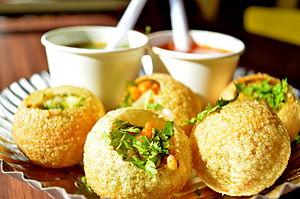
Le panipuri est une collation consommée dans plusieurs régions du sous-continent indien. Ce mets fait partie des chaat, les collations salées frites servies sur les bords de routes. Elle est constituée d'un puri ovale, creux et frit que l'on mange avec de l'« eau assaisonnée », du chutney de tamarin, du piment, du chaat masala, des pommes de terre, des oignons et des pois chiches. Le dahipuri est une variante contenant du lait caillé brassé. Il est originaire de Bombay et populaire dans tout l'état du Maharashtra. Le sevpuri est une autre variante de Bombay qui contient des sev, des nouilles de farine de pois chiches frites.